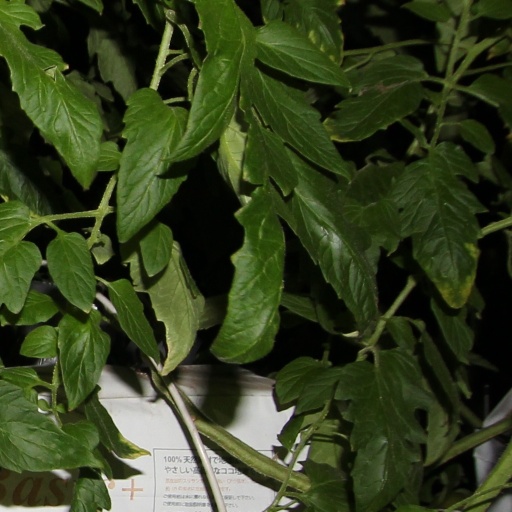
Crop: tomato